Immo Appenzeller

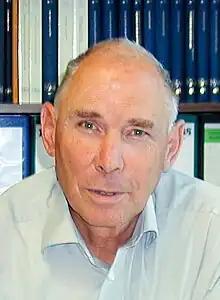
Appenzeller in 2003

Appenzeller studied physics at the University of Tübingen from 1959 on. In 1961 he moved to Göttingen to study physics and astronomy at the University of Göttingen. He received his doctorate in 1966 with a thesis entitled "Investigation of the structure of the galactic magnetic field in Cygnus and Orion using polarization measurements of starlight" supervised by Alfred Behr.